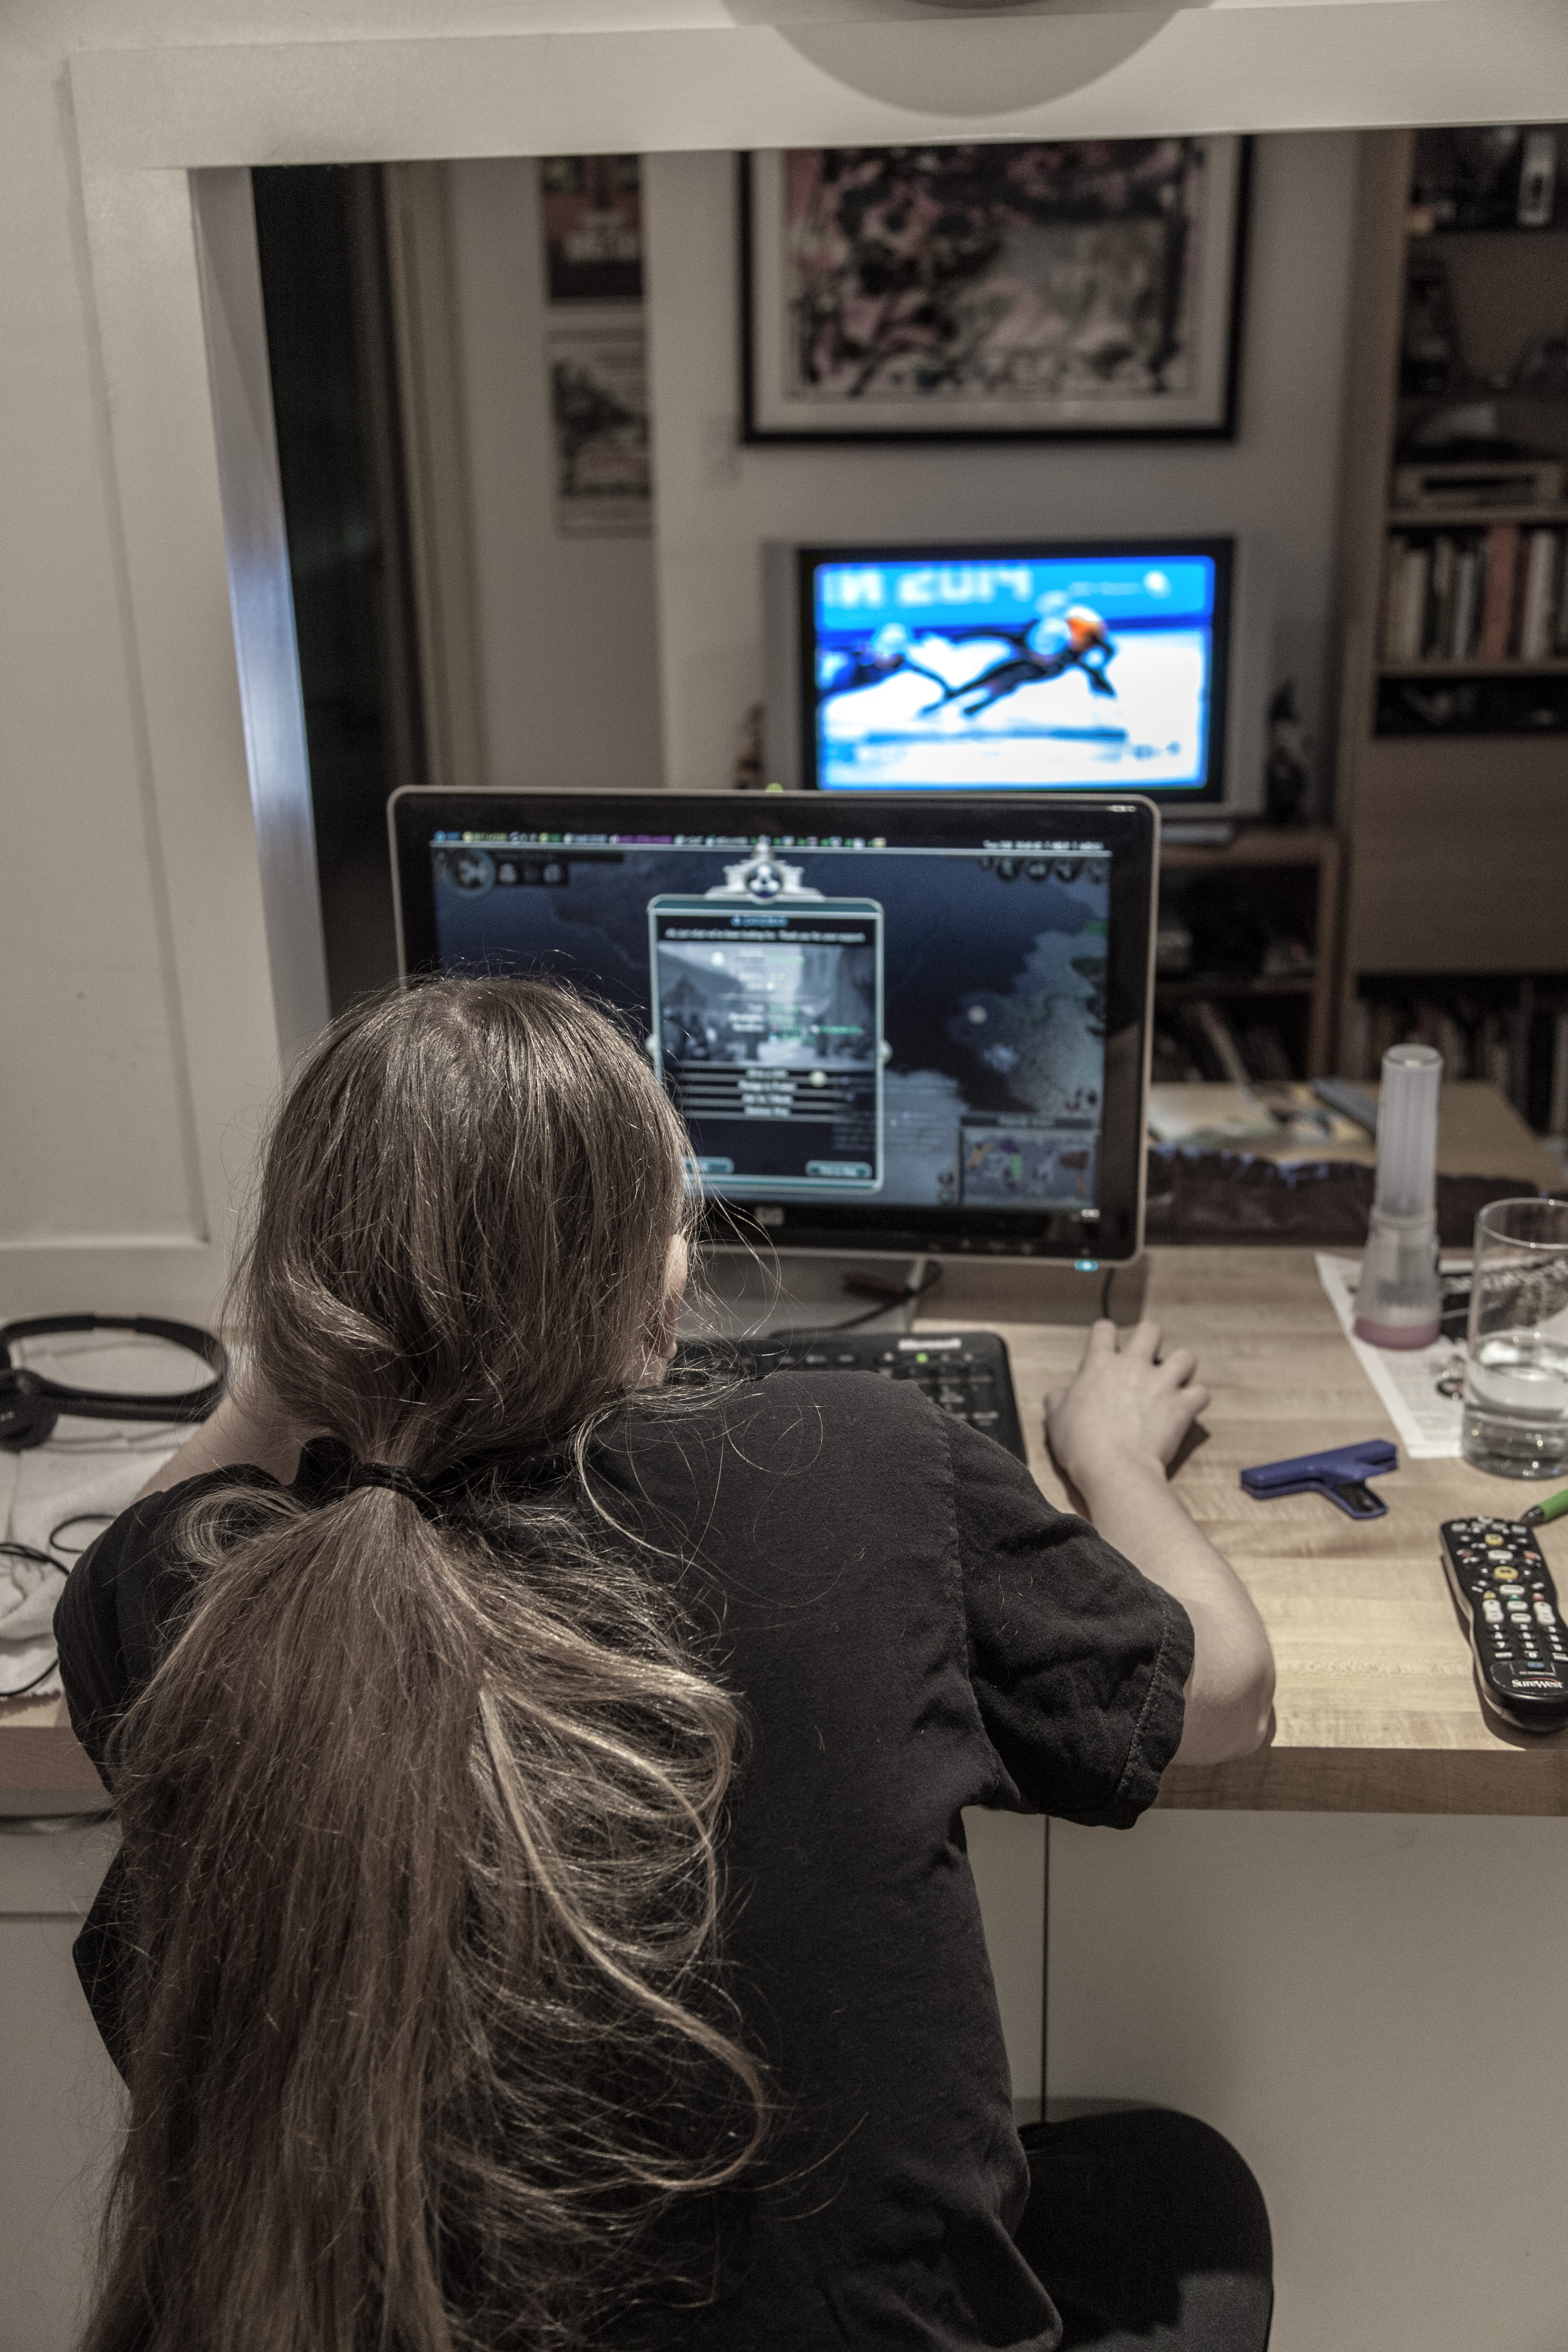
technology, gadget, 2014, design, image, 3652014, 365the2014edition, editing